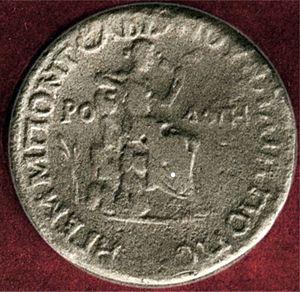
monnaie romaine représentant la déesse Rhodope
Les Rhodopes sont un massif montagneux des Balkans, situé dans le Sud-Ouest de la Bulgarie ne débordant qu'en Macédoine-Orientale-et-Thrace, dans le Nord-Est de la Grèce. Avec les massifs du Rila et du Pirin, il forme un même ensemble montagneux. Son plus haut sommet, le Goljam Perelik, est le septième sommet de Bulgarie par son altitude. Les Rhodopes sont le massif le plus étendu de Bulgarie et occupent environ un septième de la surface totale du pays, de 220 à 240 km d’ouest en est et 100 km environ du nord au sud. Sur une surface totale de 14 571 km², 83 % des Rhodopes se trouvent sur le territoire bulgare, le reste en territoire grec. Les importantes réserves d'eau et la douceur du climat favorisent une grande variété végétale et animale.